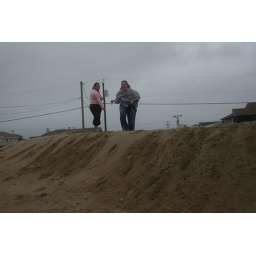
A public beach access blocked by a sand dune